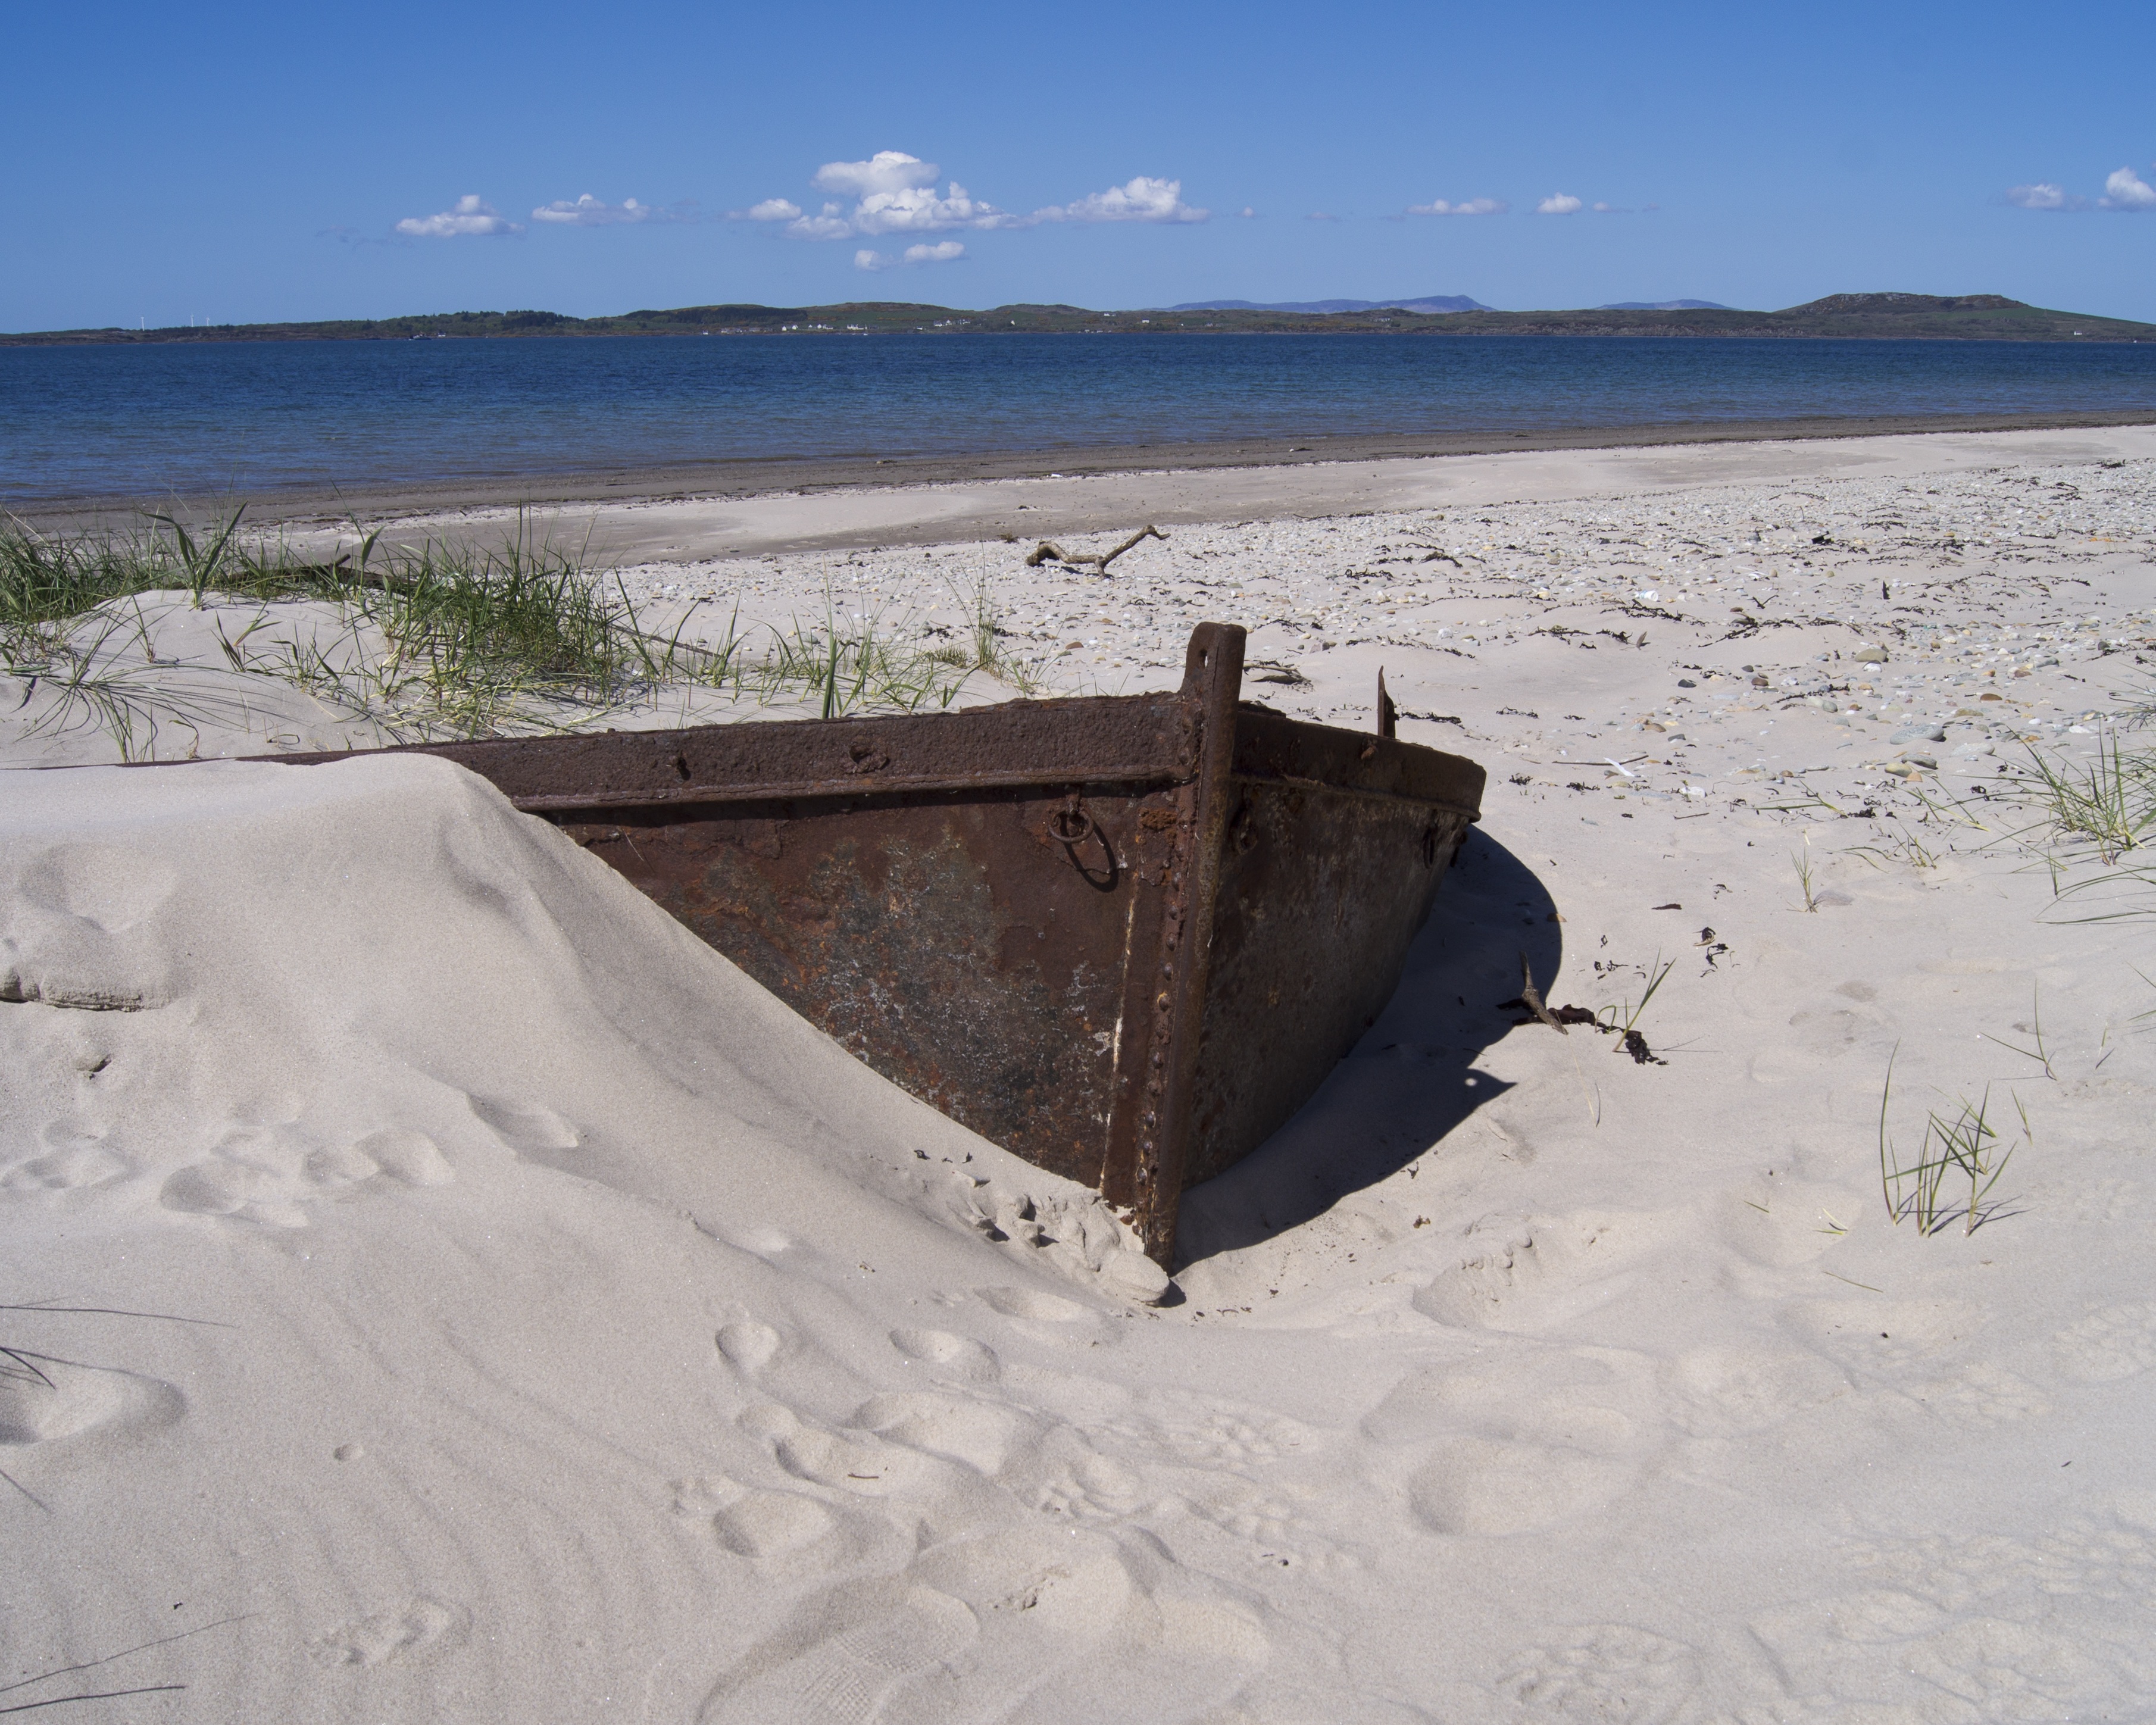
beach, sea, coast, sand, ocean, snow, winter, boat, dune, shore, wave, vehicle, weather, arctic, terrain, material, geology, habitat, shipwreck, landform, natural environment, aeolian landform